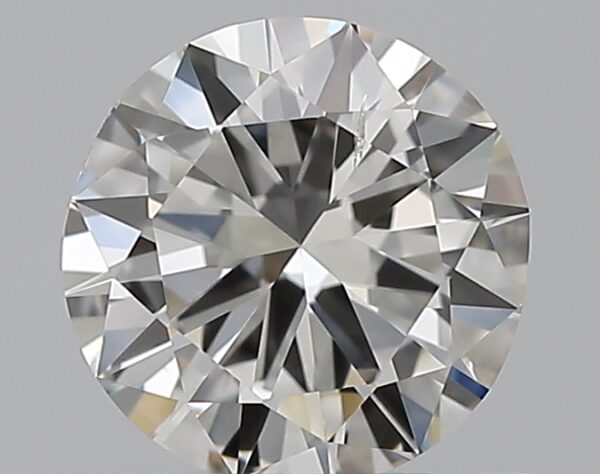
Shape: round
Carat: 0.5
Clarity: SI1
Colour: H
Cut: VG
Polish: EX
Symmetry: GD
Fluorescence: F
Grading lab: GIA
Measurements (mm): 5.05 x 5.15 x 3.01